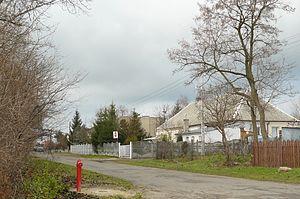
Rostworowo est un village polonais de la gmina de Rokietnica dans la powiat de Poznań de la voïvodie de Grande-Pologne dans le centre-ouest de la Pologne.